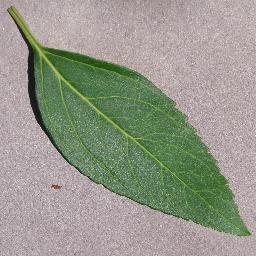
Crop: cherry
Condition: (including_sour)_healthy